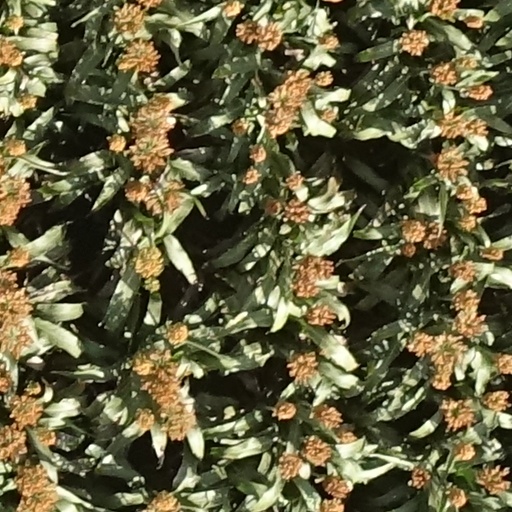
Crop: sorghum